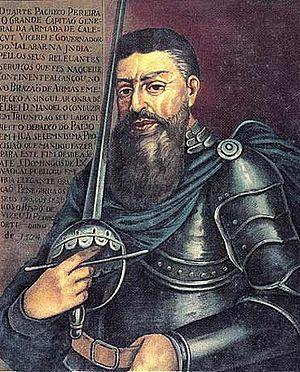
Les Lumières portugaises, appelées Iluminismo en portugais, sont la contribution intellectuelle du Portugal au mouvement des Lumières. Le mouvement des lumières portugaises s'enracine dans une tradition ancienne de pensée critique, de recherches scientifiques et d'ouverture sur le monde héritée du Moyen Âge. Cette tradition commence essentiellement à l'époque du Gharb al-Ândalus et de la Reconquista, avec les influences arabo-berbères dans les domaines des sciences et techniques, et l'émergence d'une littérature satirique précoce. Puis elle connaît son apogée à l'époque des Découvertes portugaises, à l'occasion desquelles des progrès techniques considérables provoquent une révolution dans le domaine scientifique, avec l'exploration de mondes nouveaux.
Pacheco est un nom de famille.
Duarte Pacheco Pereira navigateur, guerrier et cosmographe portugais.
La bataille du cap Finisterre est une bataille navale livrée le 18 janvier 1509, dans le golfe de Biscaye, au large des côtes de la Galice.